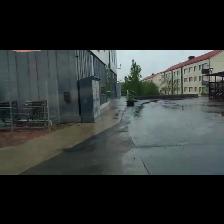
Label: NonHuman